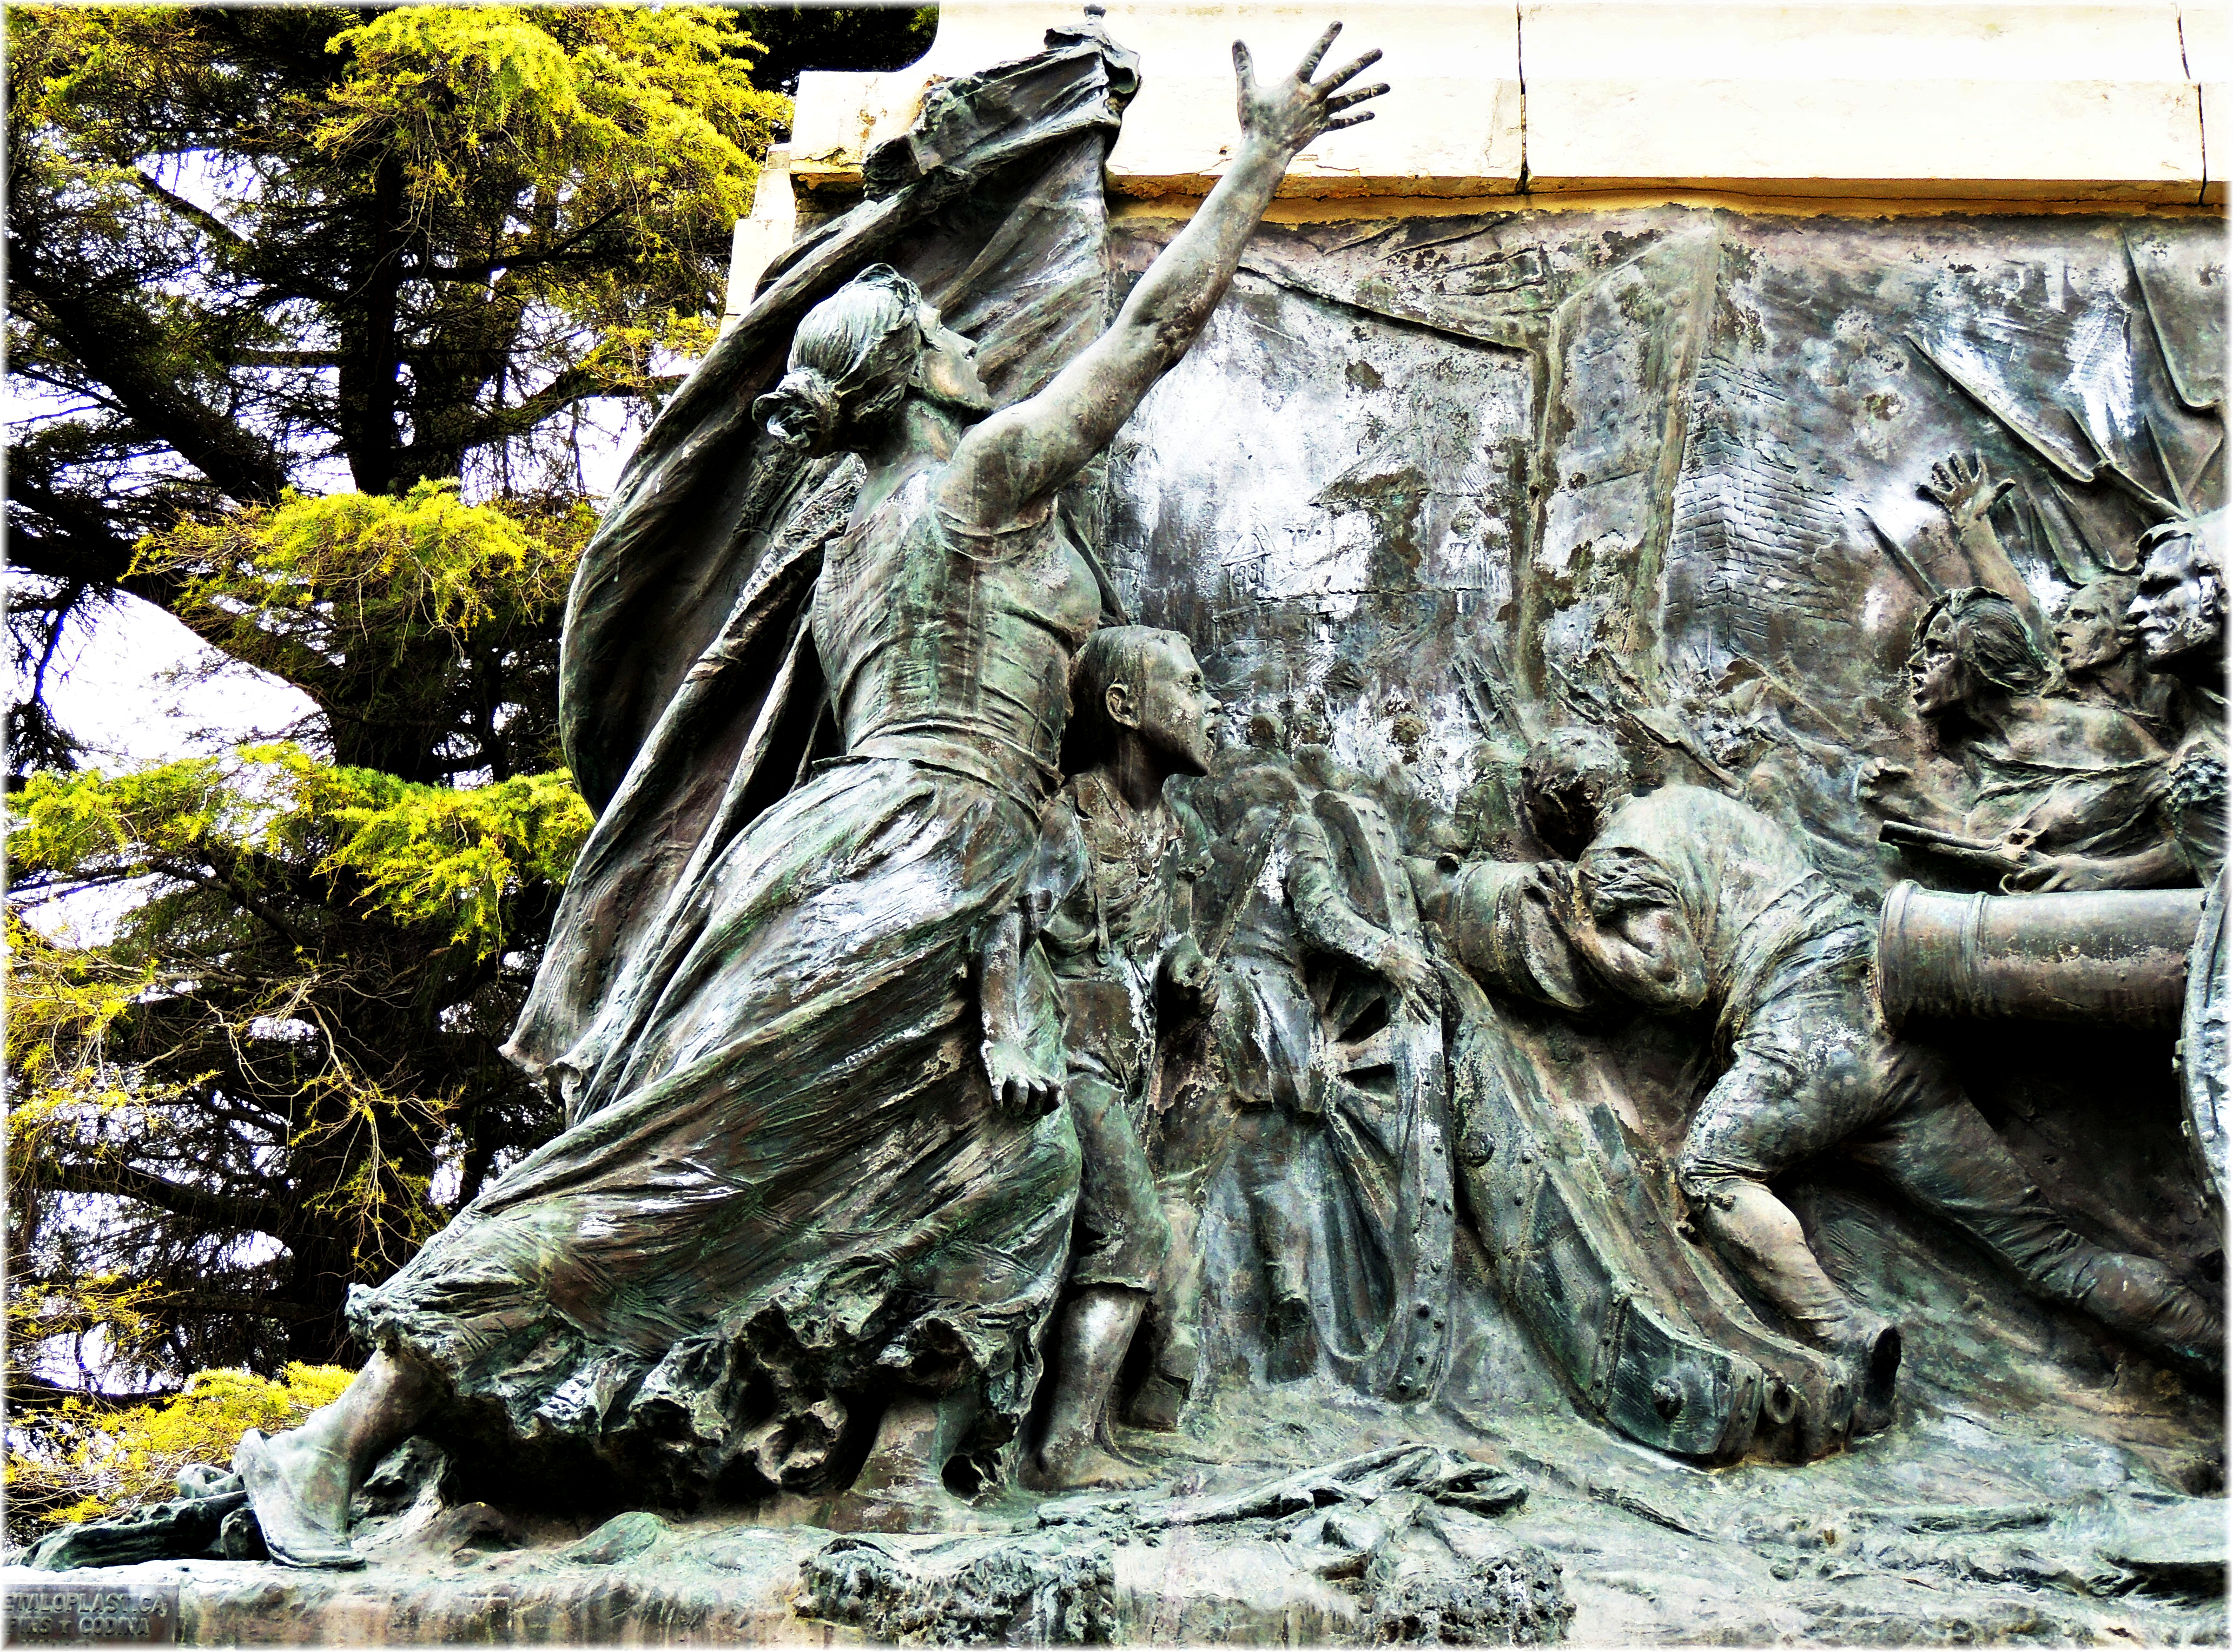
monument, statue, sculpture, art, carving, water feature, mythology, ancient history